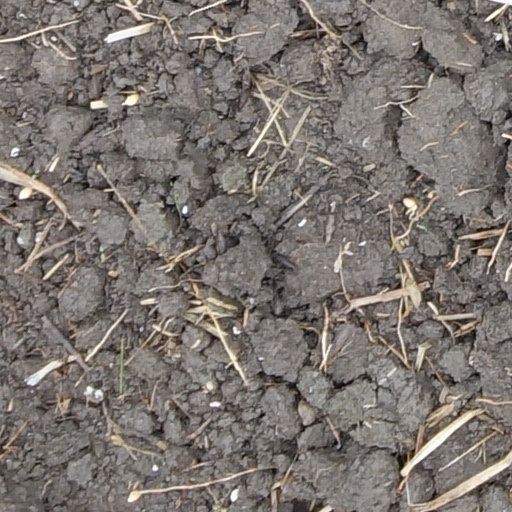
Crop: wheat